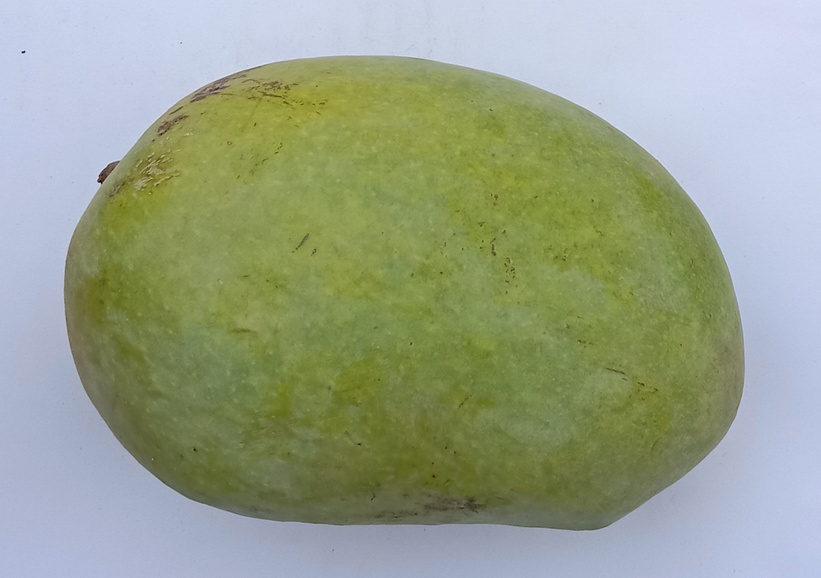
Mango variety: Chaunsa (White)